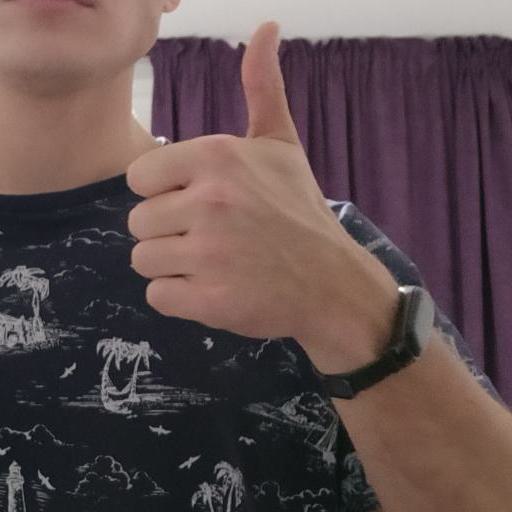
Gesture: like